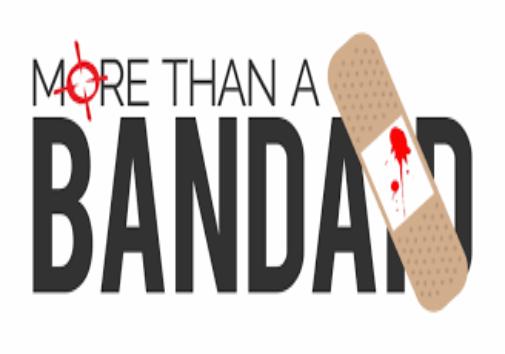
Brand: band-aid
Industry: Medical